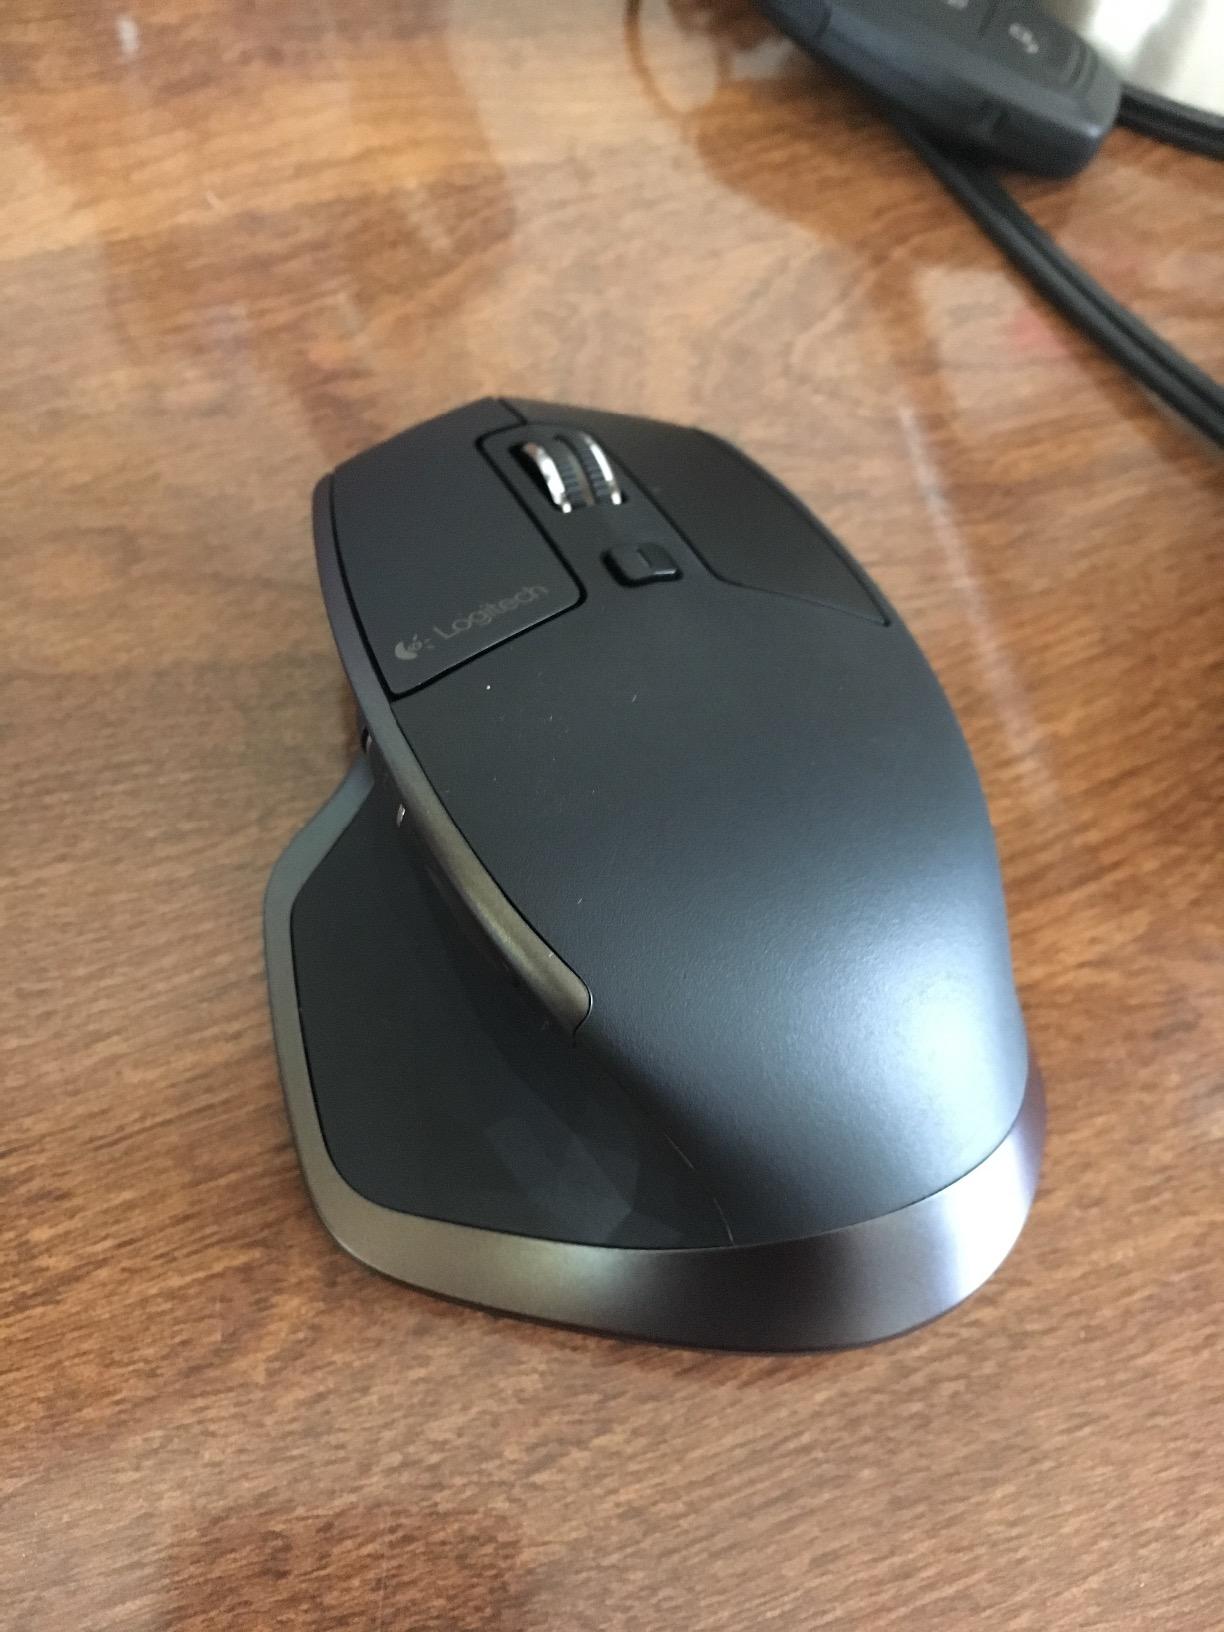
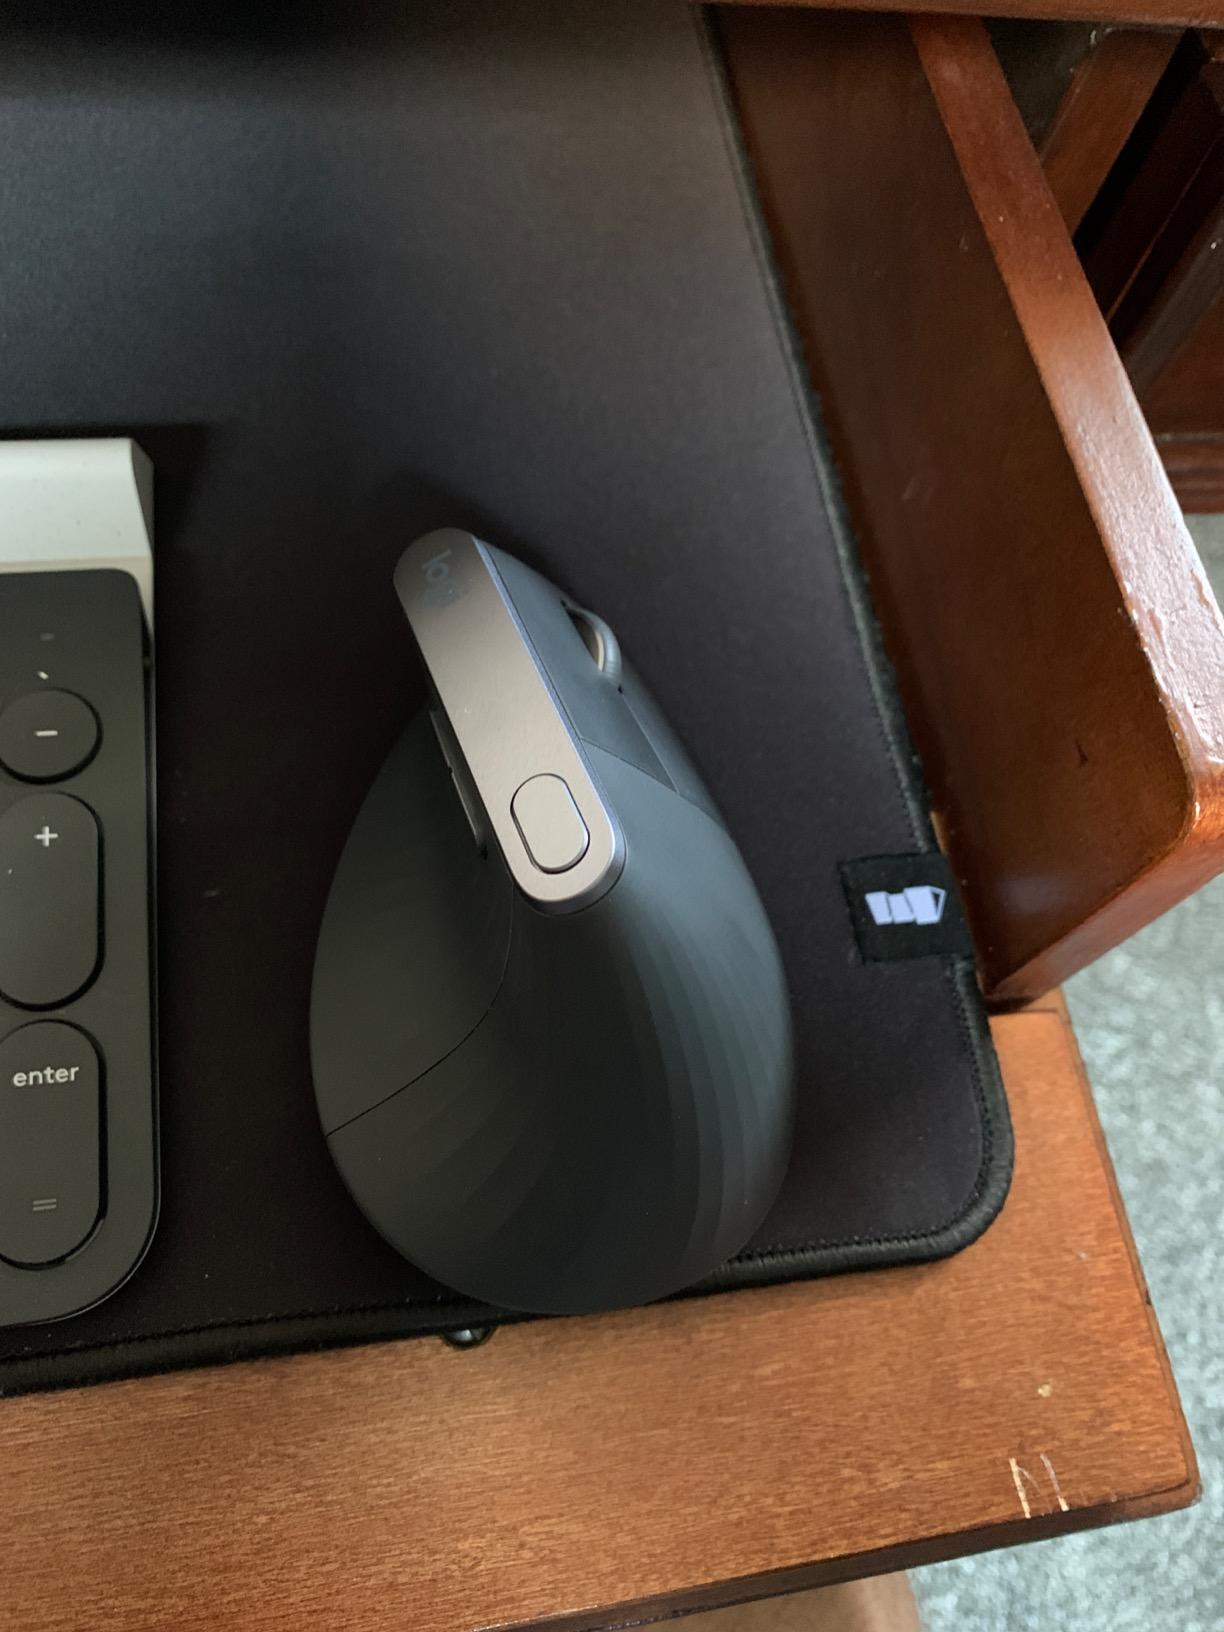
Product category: mouse
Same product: no